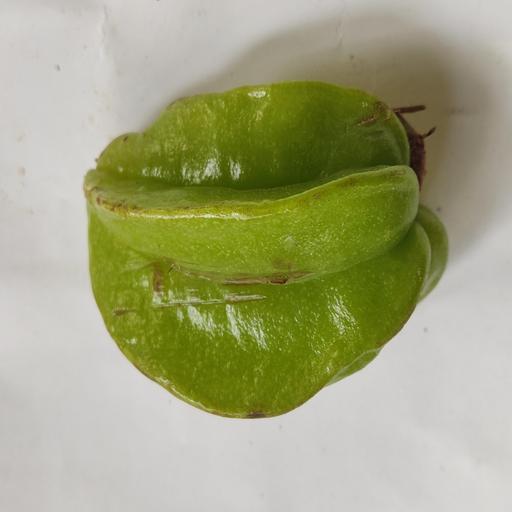
Crop type: Carambola